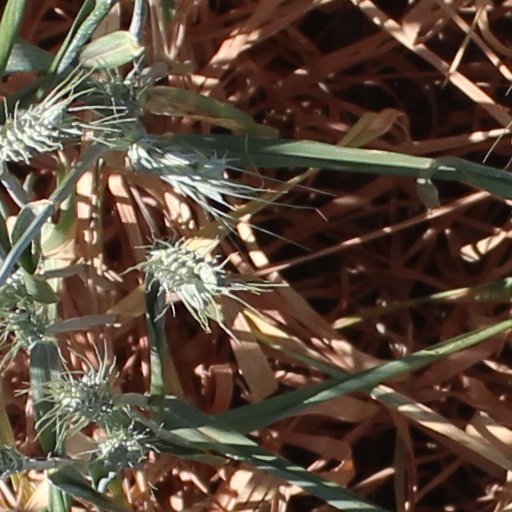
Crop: wheat